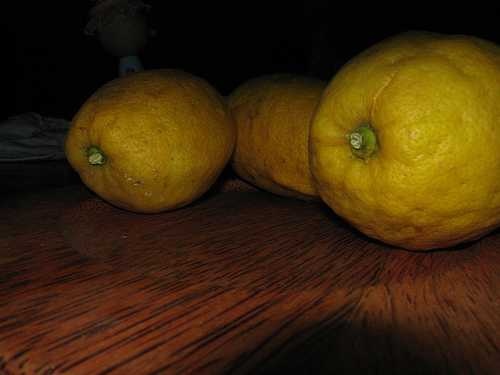
Label: Lemon